Bupropion

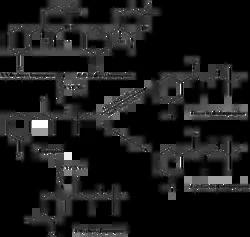
Principal pathways of bupropion metabolism

After oral administration, bupropion is rapidly and completely absorbed, reaching the peak blood plasma concentration after 1.5 hours (t). Sustained-release (SR) and extended-release (XL) formulations have been designed to slow down absorption, resulting in t of 3 hours and 5 hours, respectively. Absolute bioavailability of bupropion is unknown but is presumed to be low, at 5–20%, due to the first-pass metabolism. As for the relative bioavailability of the formulations, the XL formulation has lower bioavailability (68%) compared to the SR formulation and immediate release bupropion.